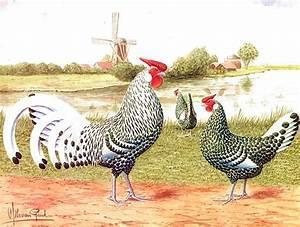
chicken